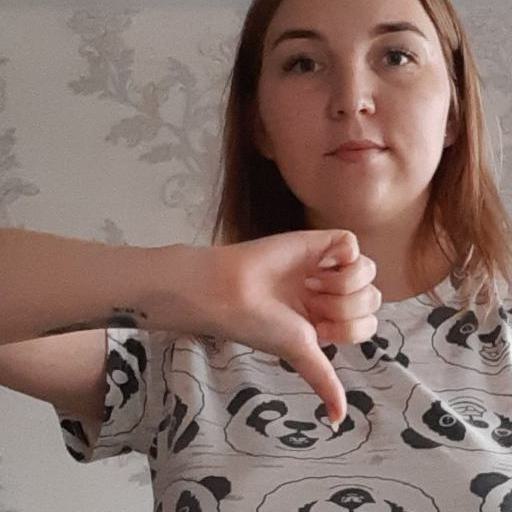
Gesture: dislike